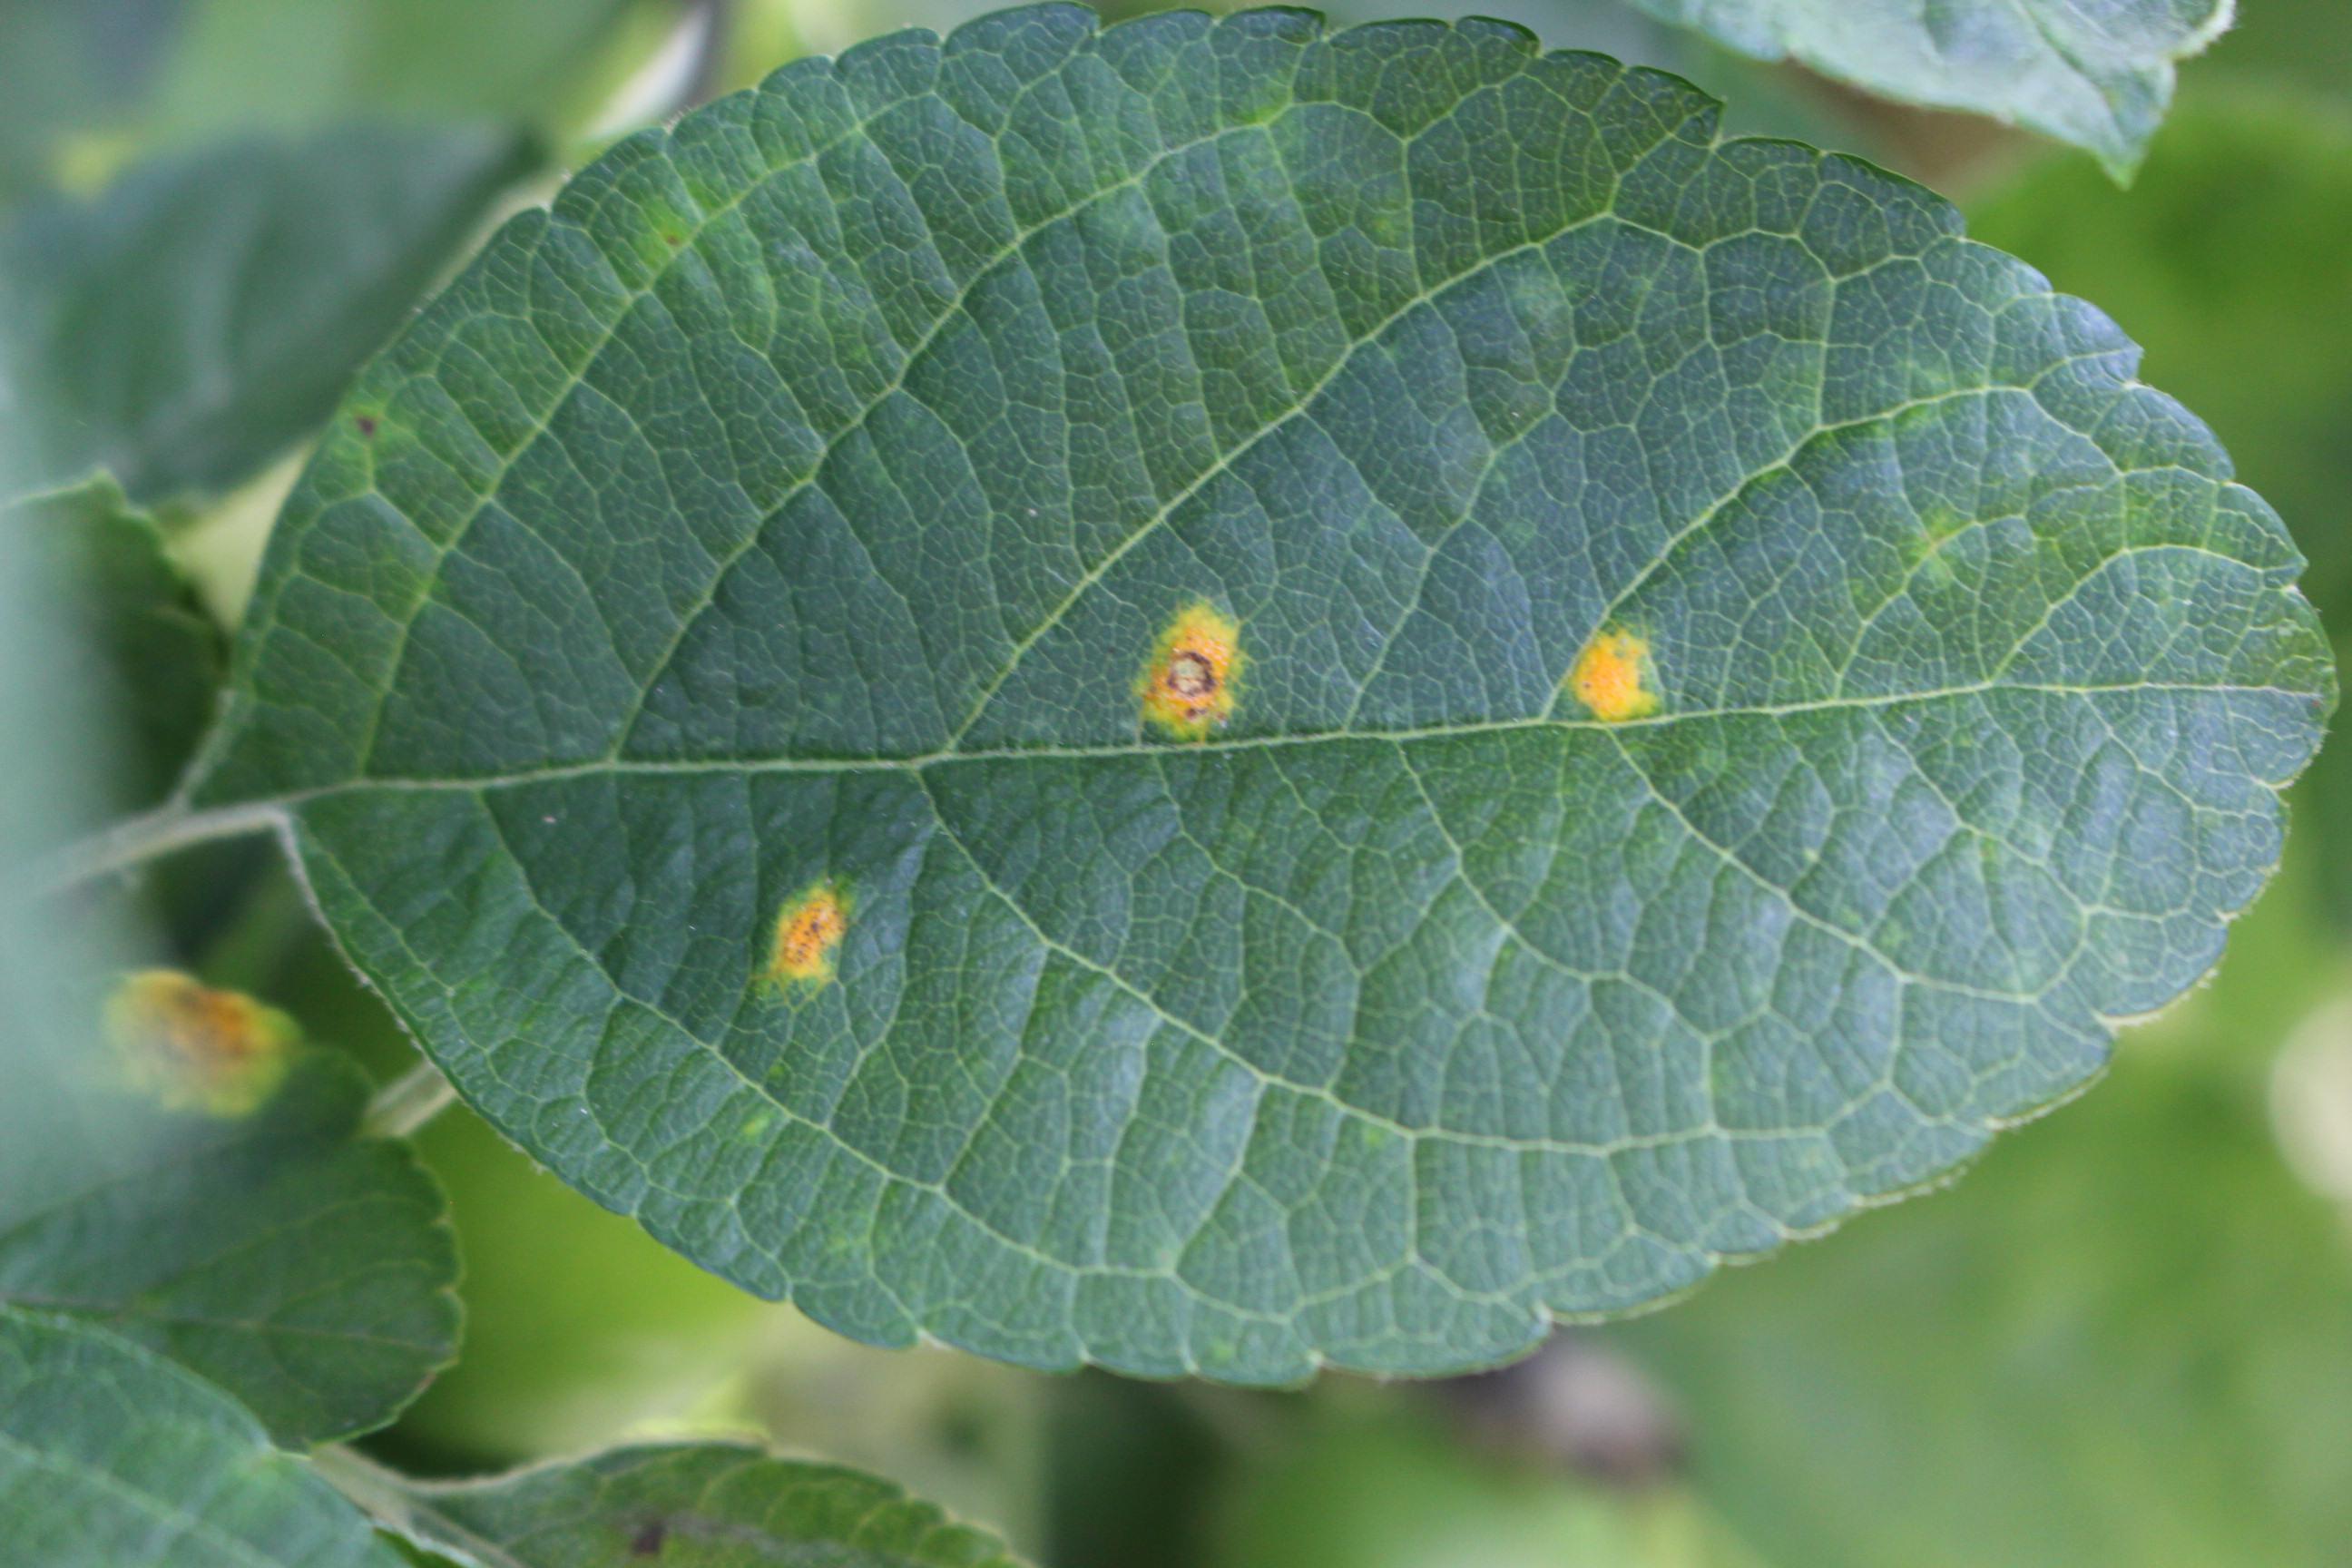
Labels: rust